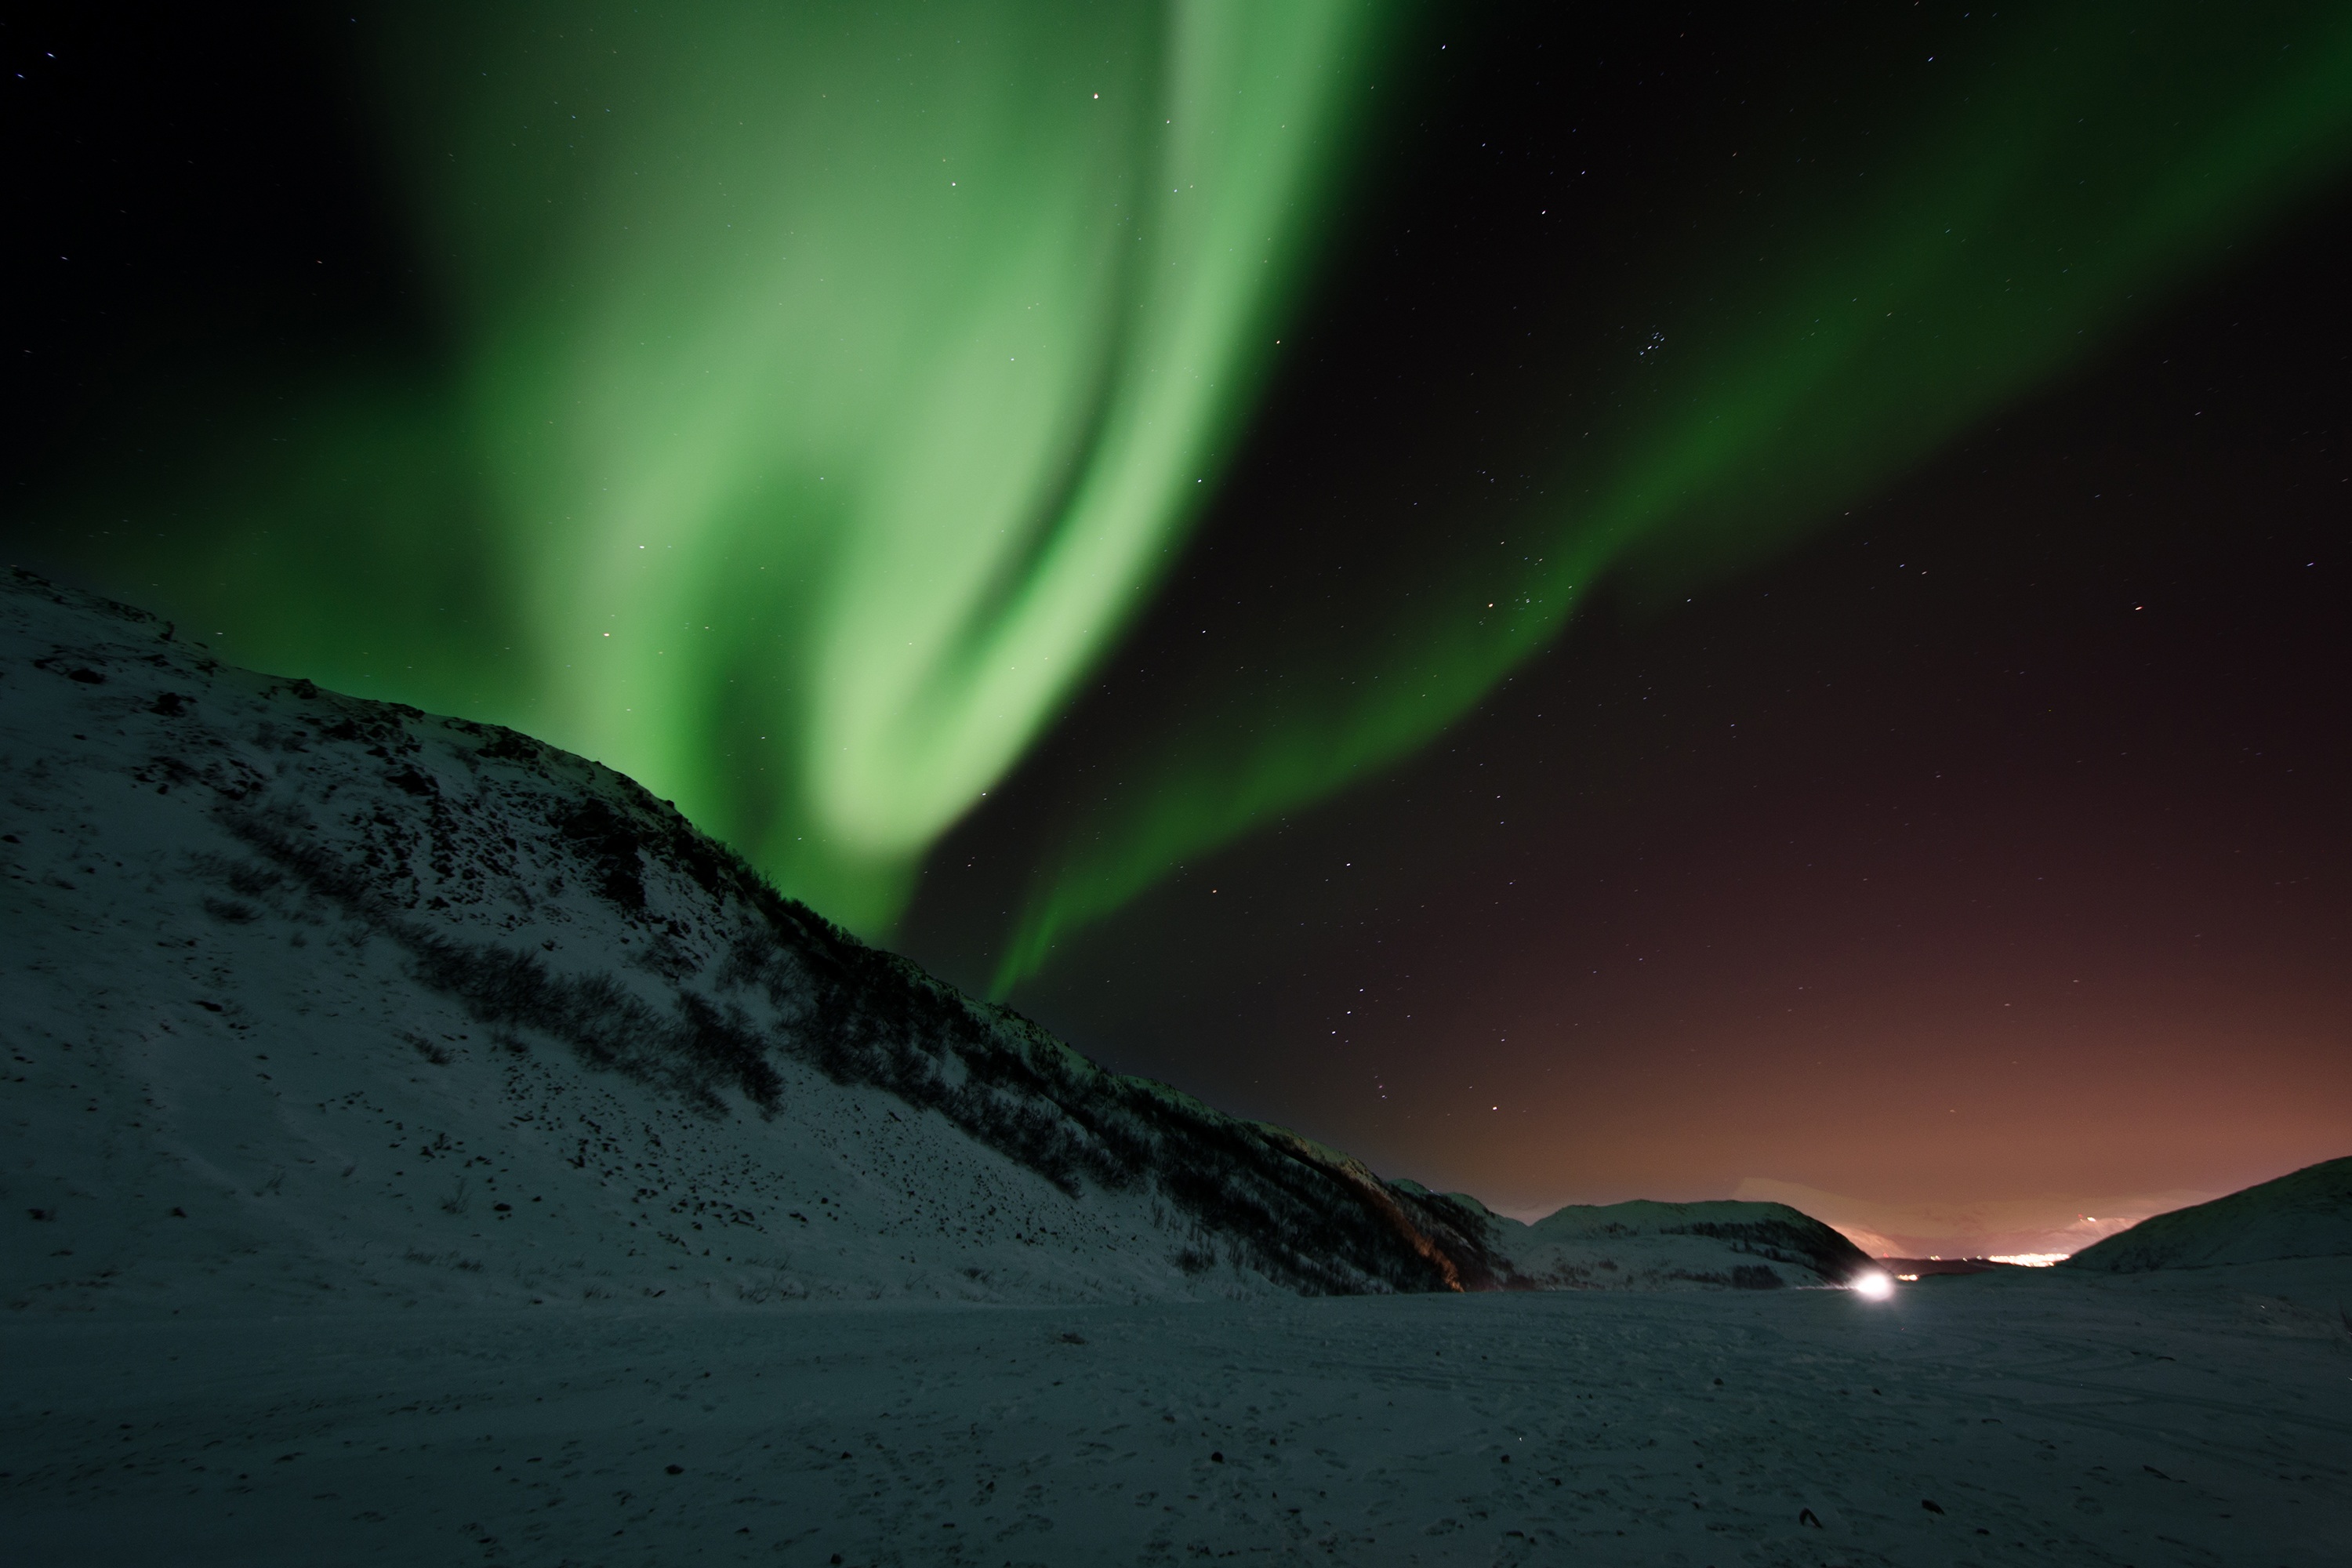
sky, night, atmosphere, green, aurora, aurora borealis, swirl, lights, northern lights, borealis, norway, phenomenon